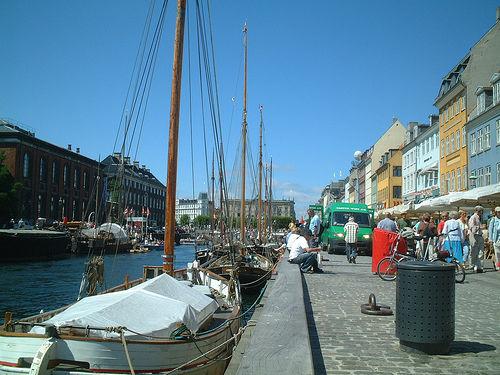
Weather: sun or clear